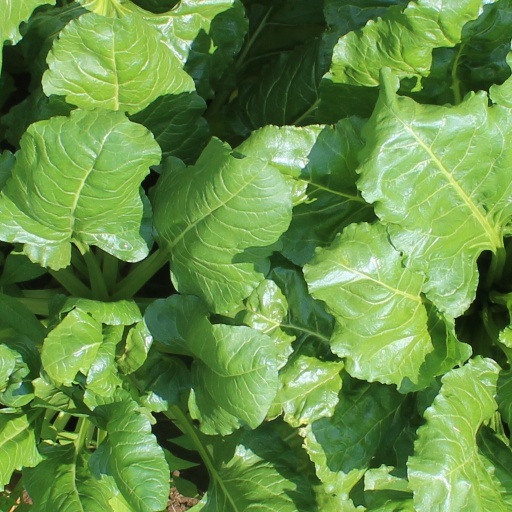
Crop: sugar beet